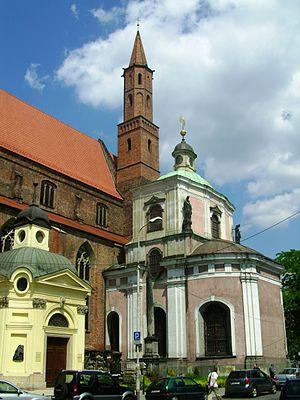
Christoph Hackner, né le 16 mars 1663 à Jauer et mort le 2 avril 1741 à Breslau, est un architecte baroque allemand de Silésie.
L'église Saint-Vincent est une église catholique de la vieille ville de Wrocław en Silésie.